Valentinian dynasty

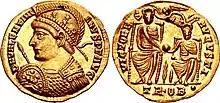
"Solidus" of Valentinian I showing Valentinian and Gratian on the reverse, marked: (""the Victors Augusti""). A palm bough is between them and Victory crowns each with a wreath

Gratianus Funarius, the patriarch of the dynasty, was from Cibalae (Vinkovci) in the Roman province of Pannonia Secunda, lying along the Sava river in the northern Balkans. He had become a senior officer in the Roman army and "comes Africae". His son Valentinian, born 321, also came from Cibalae and joined the "protectores", rising to "tribunus" in 357. Valentinian served in Gaul and in Mesopotamia in the reign of Constantius II. Valentinian's younger brother Valens was also born at Cibalae, in 328, and followed a military career. According to the "Chronicle of Jerome" and the "Chronicon Paschale", Valentinian's eldest son Gratian was born in 359 at Sirmium, now Sremska Mitrovica in Serbia, the capital of Pannonia Secunda, to Valentinian's first wife Marina Severa. Gratian was appointed consul in 366 and was entitled "nobilissimus puer". According to the "Consularia Constantinopolitana", Valens's son Valentinianus Galates was born on 18 January 366, and made a consul in 369, and is known to have been titled "nobilissimus puer", but died in infancy at Caesarea in Cappadocia (Kayseri) around 370.